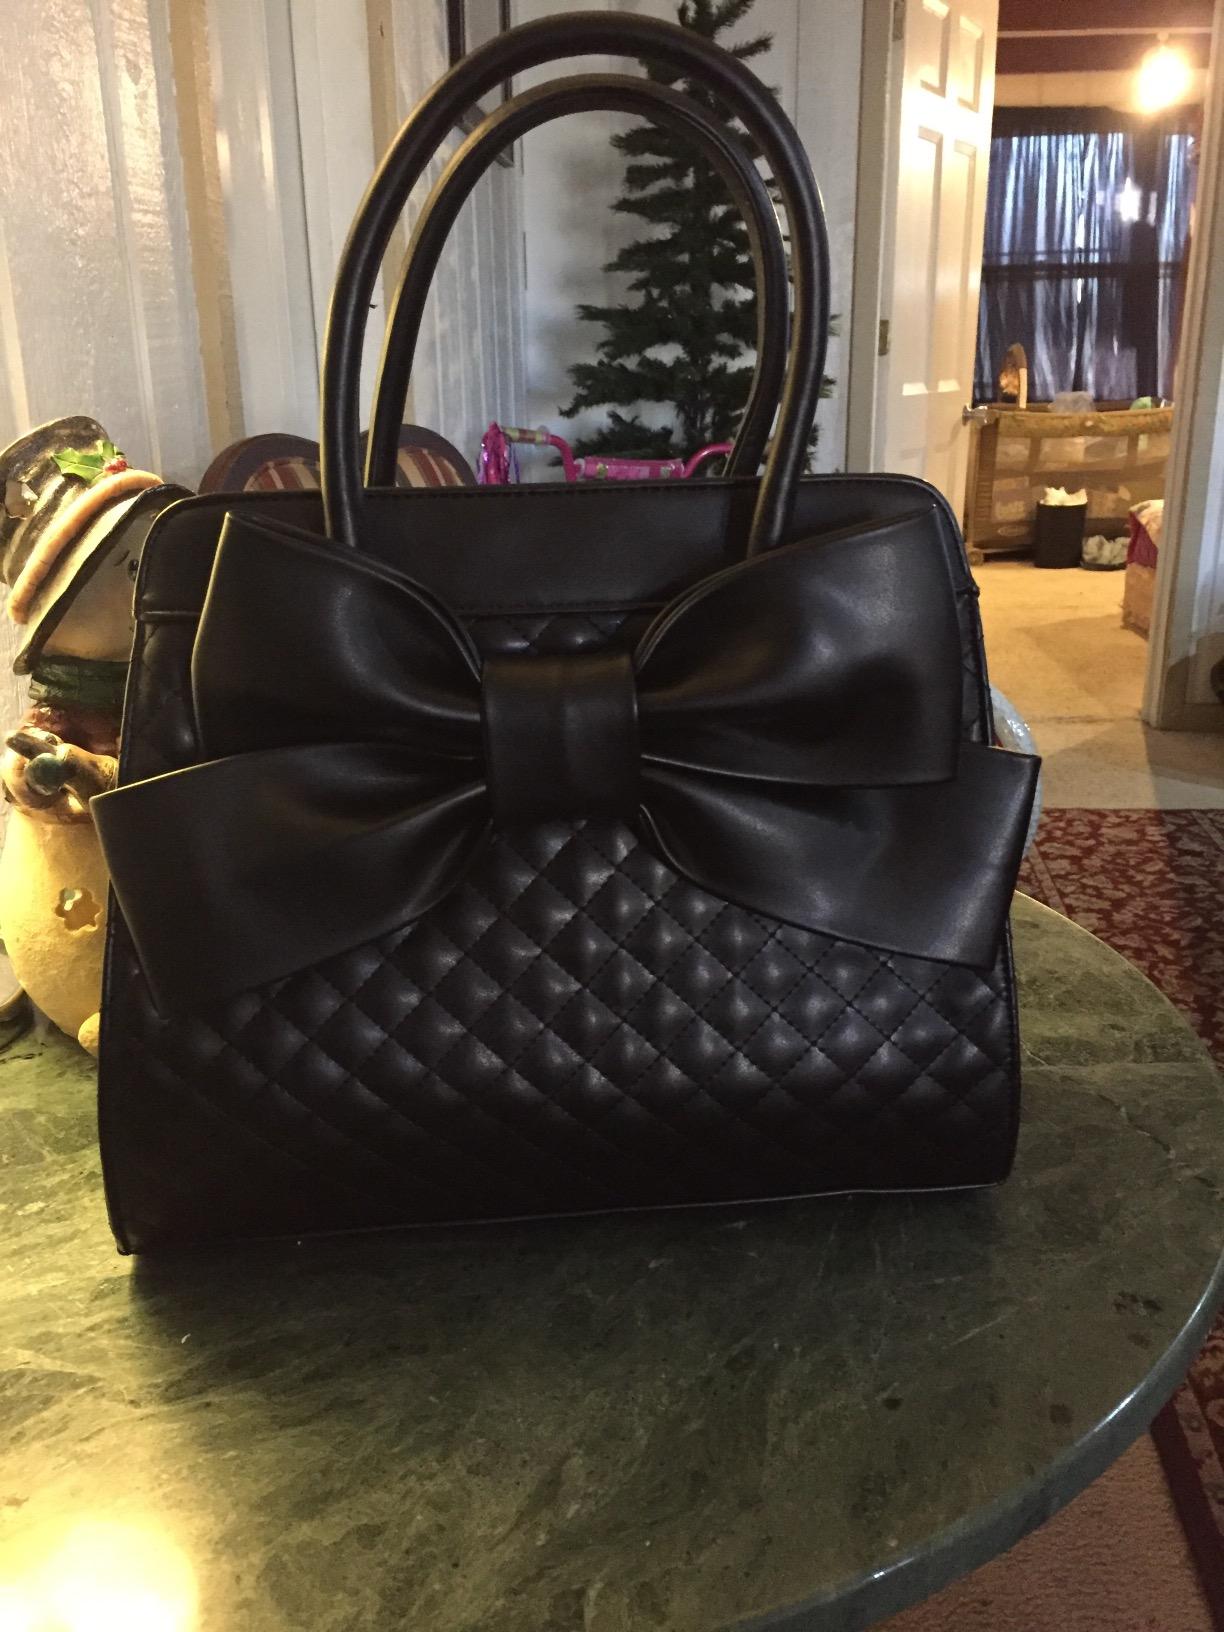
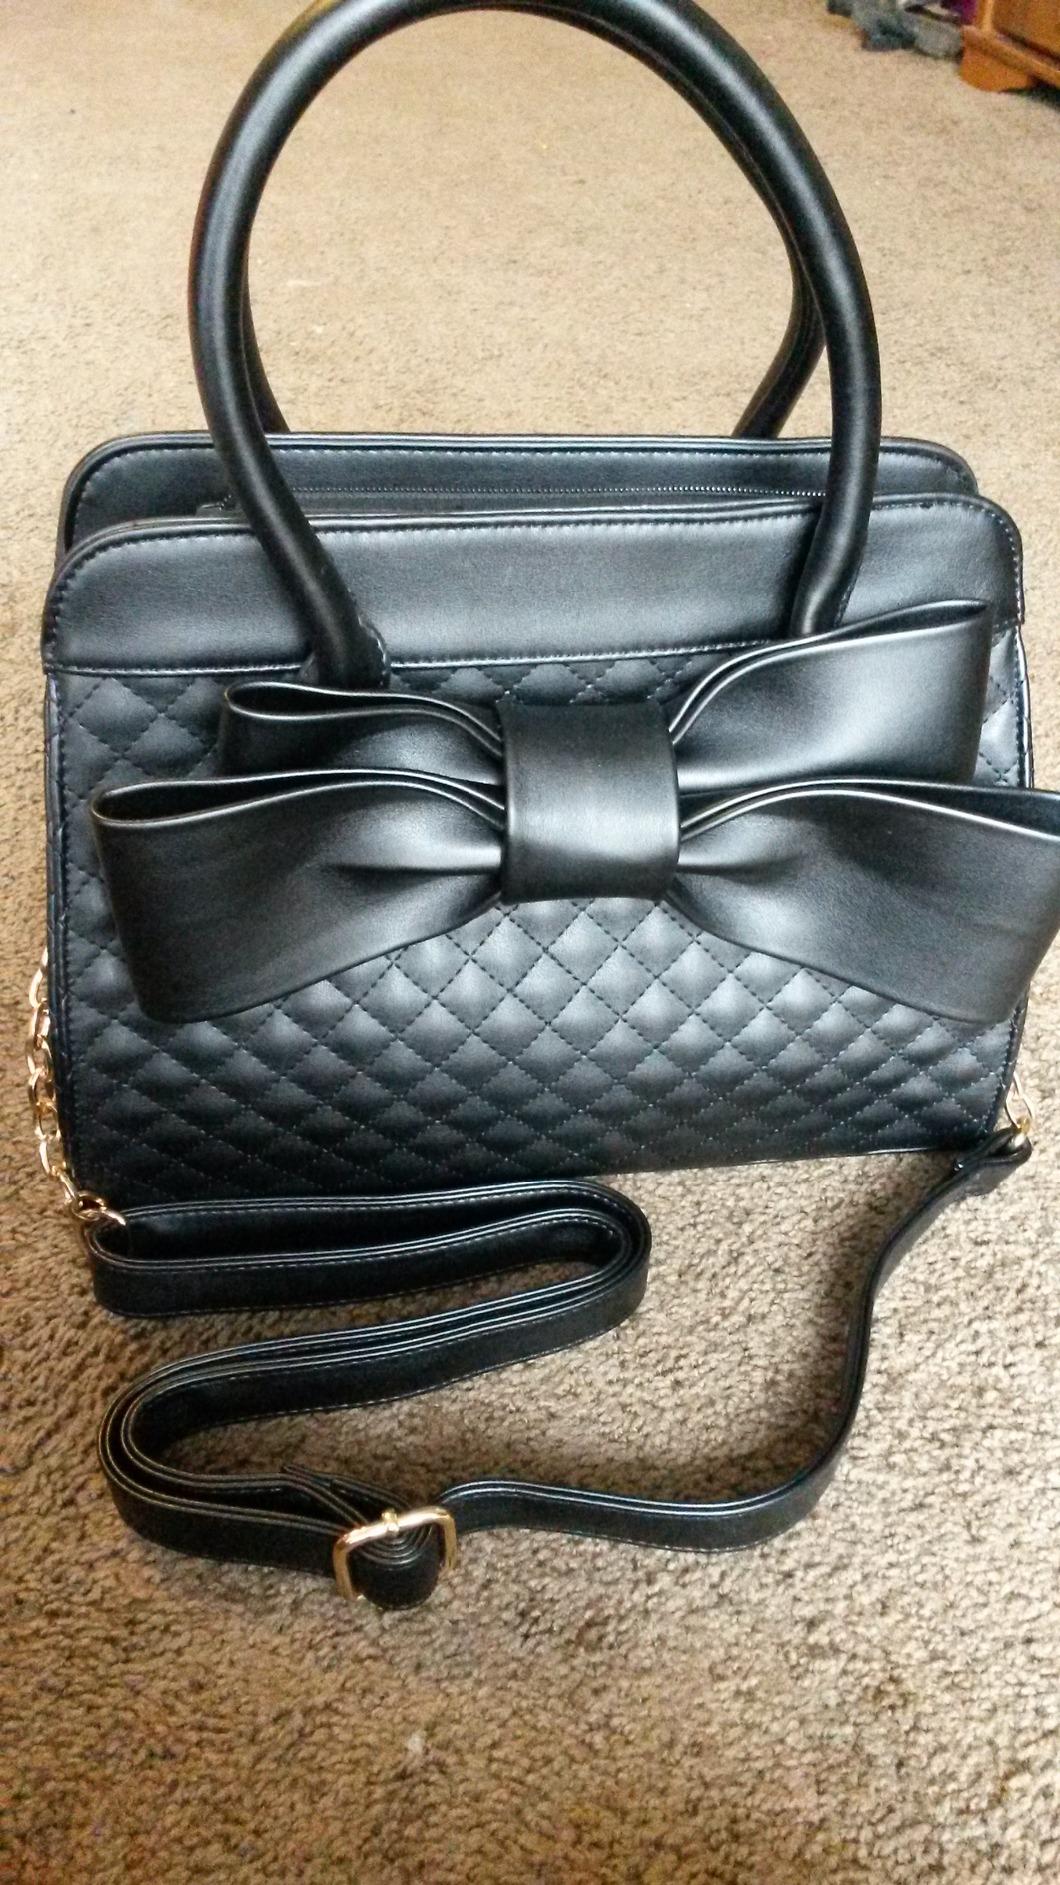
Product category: accessories_handbag
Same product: yes